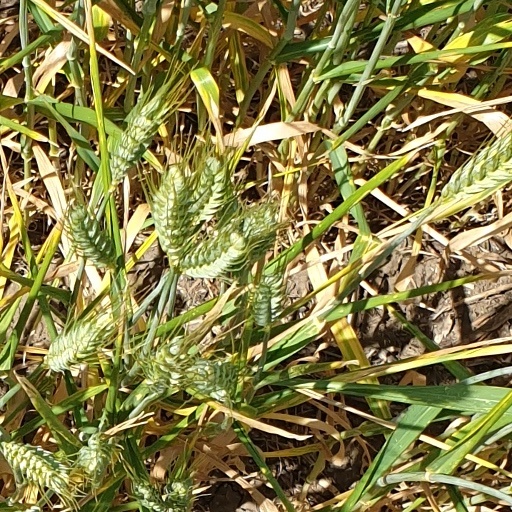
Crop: wheat